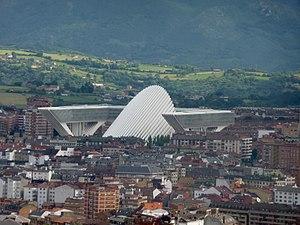
Palais des Congrès architecte Santiago Calatrava